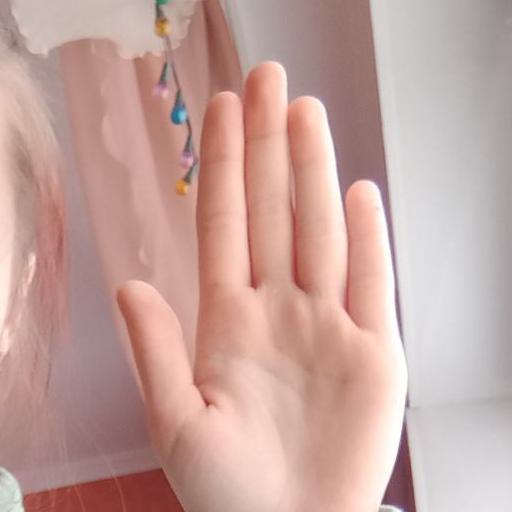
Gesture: stop